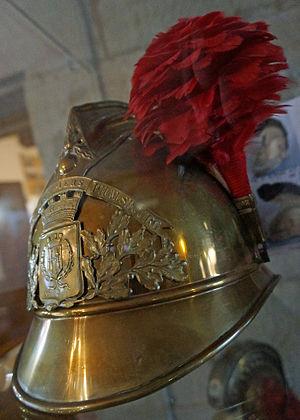
présenté en l'Hôtel de ville de Phalsbourg.
Le casque Adrian M 1915, lointainement inspiré de la bourguignotte du Moyen Âge, est le casque militaire équipant les troupes françaises pendant la Première Guerre mondiale. Il fut conçu dans l'urgence quand des millions de soldats se retrouvèrent engagés dans la guerre de tranchées et que les blessures à la tête devinrent la cause d'une proportion significative des pertes sur le champ de bataille ; 77 % des blessures des Poilus étaient localisées à la tête avant son adoption, le chiffre tombant à 22 % en 1916.